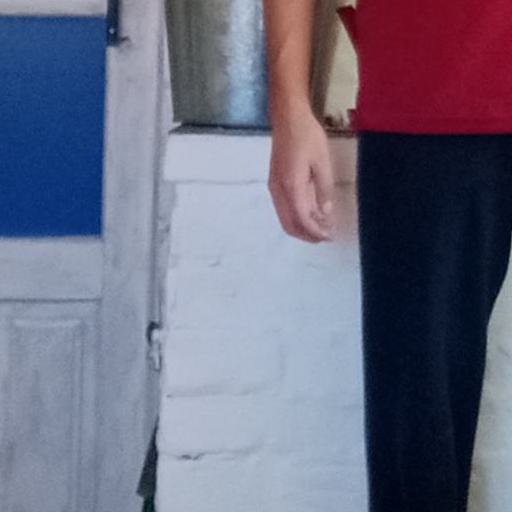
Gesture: no_gesture